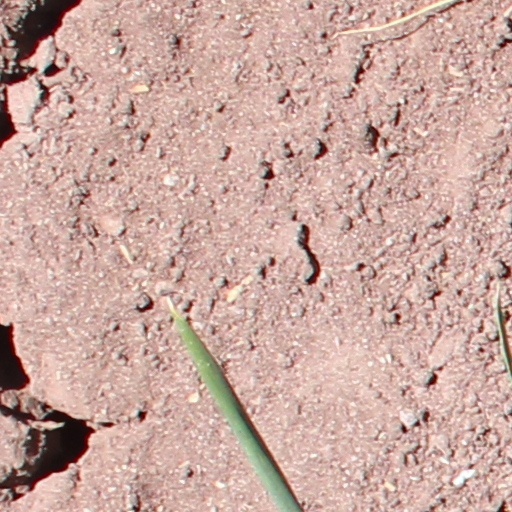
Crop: wheat